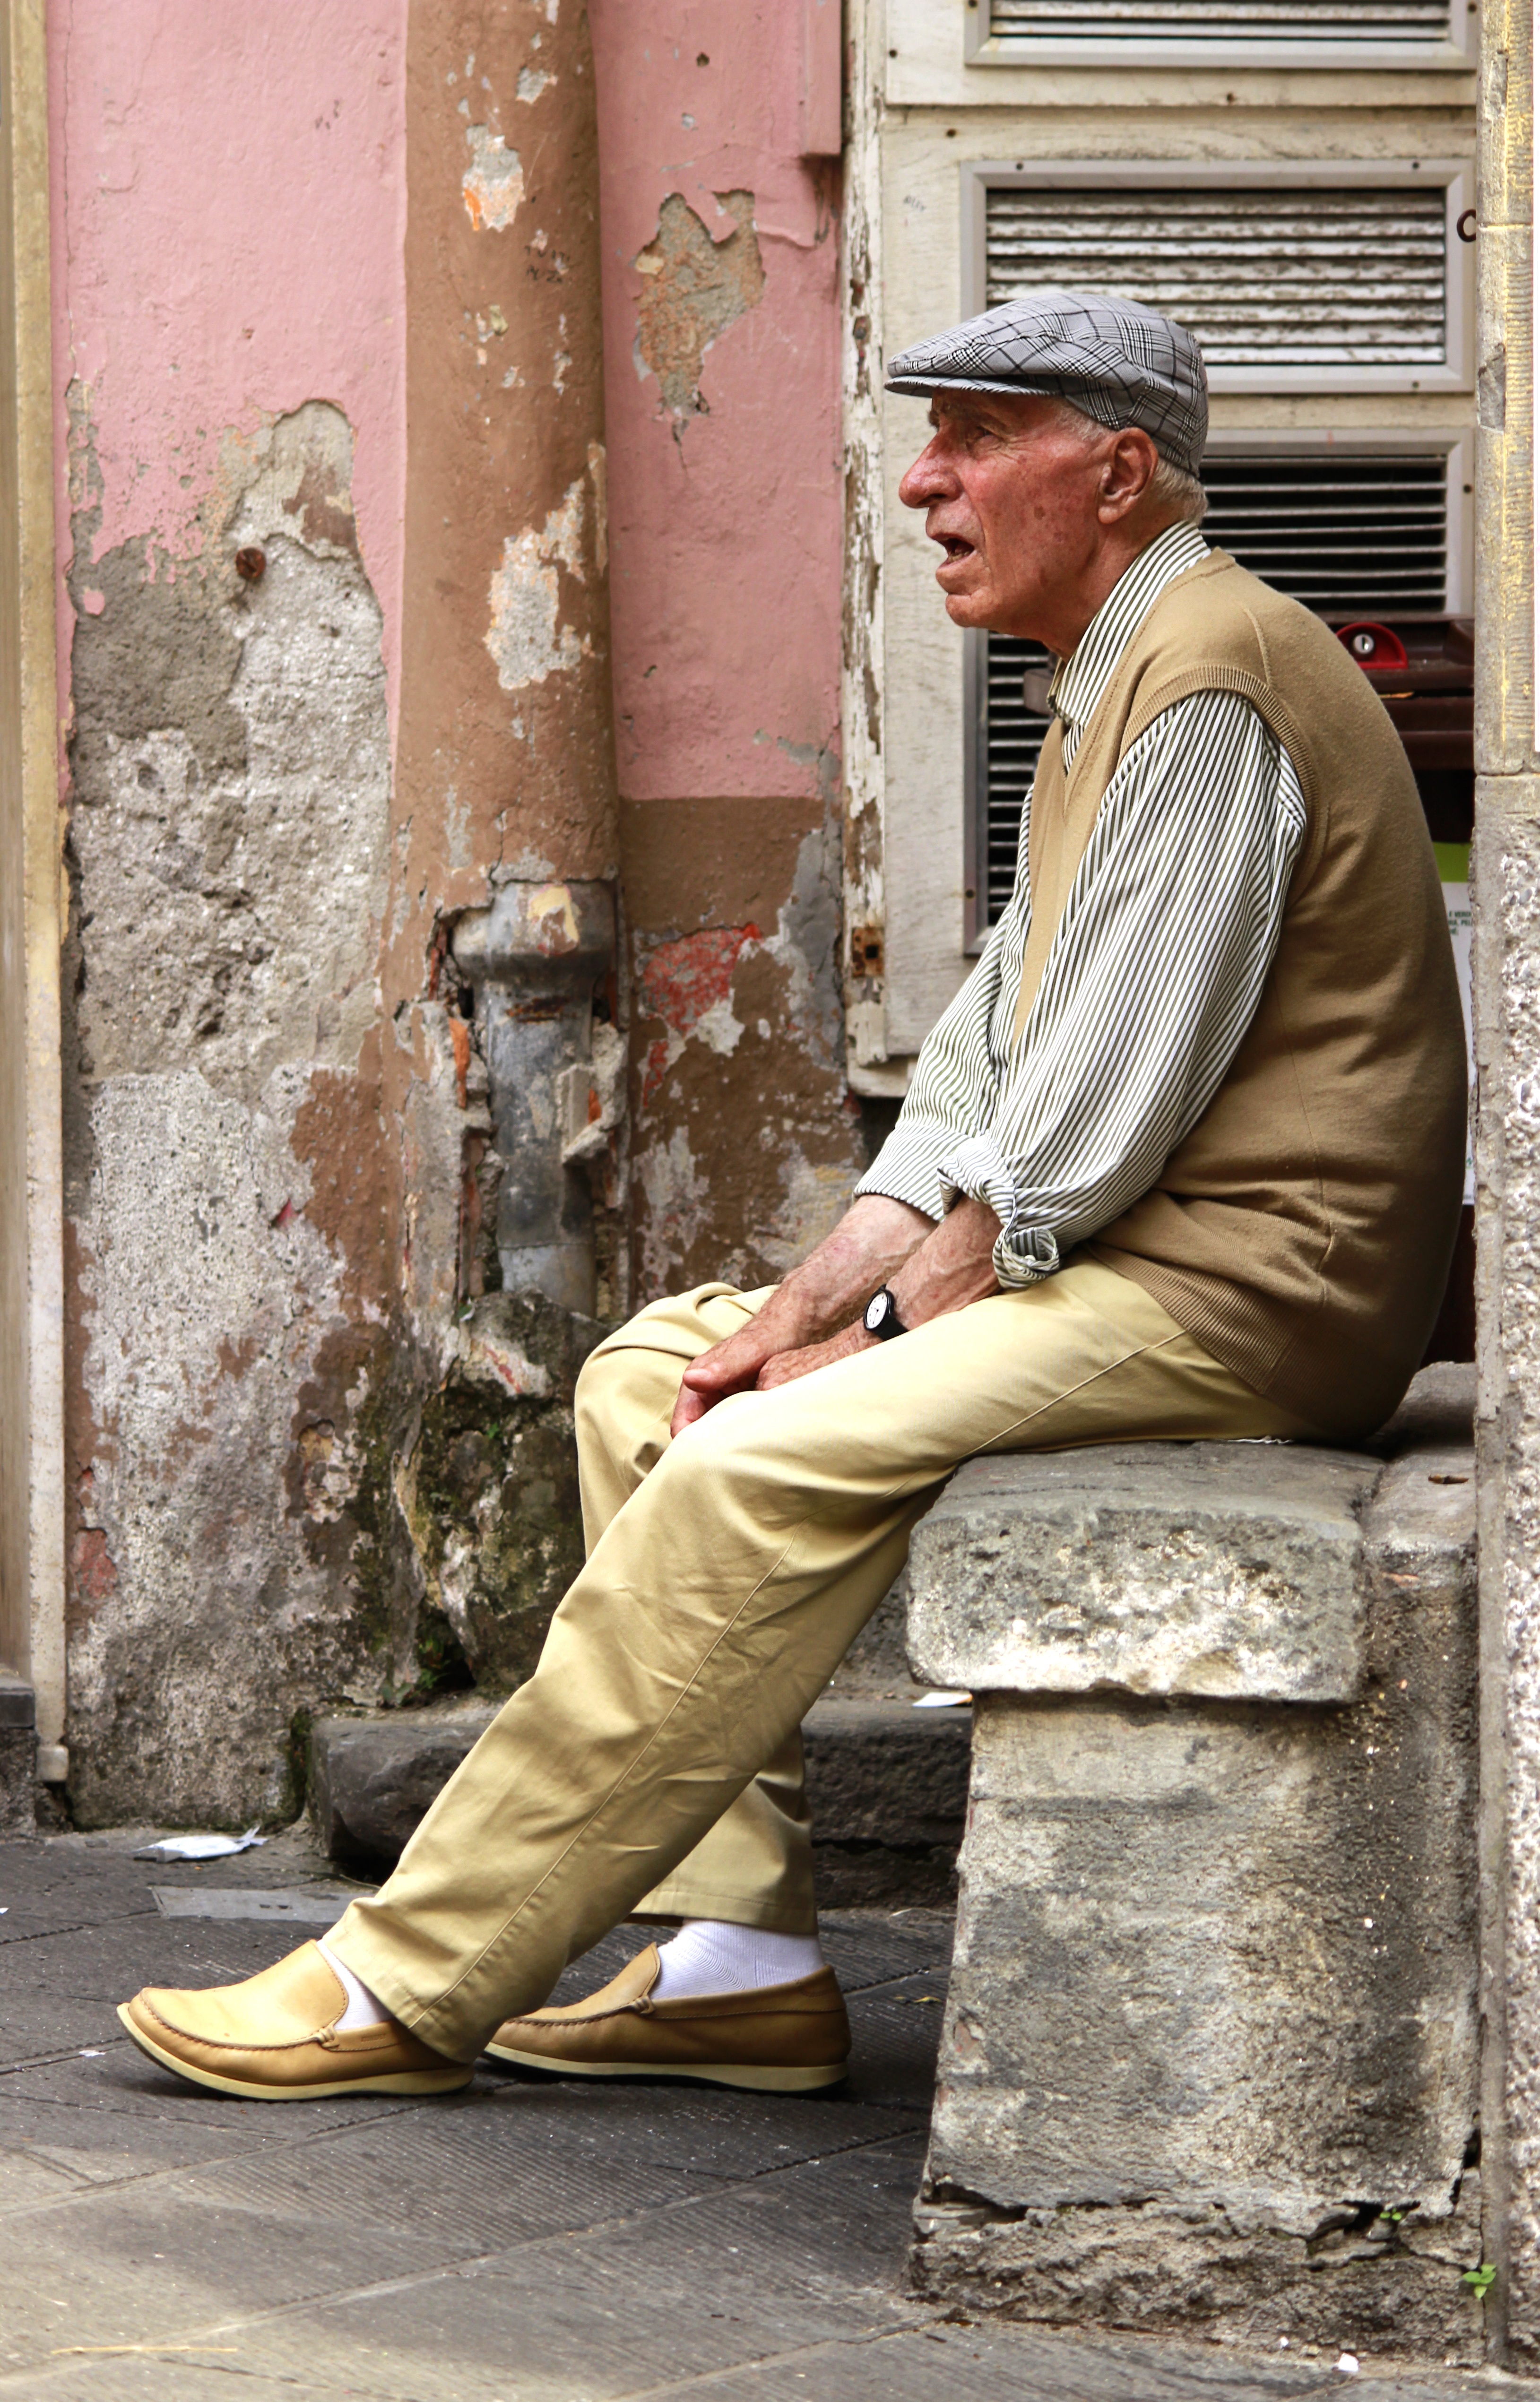
man, person, road, street, male, spring, color, sitting, italy, elder, beret, temple, infrastructure, grandfather, photograph, italian, cinque terre, third age, human positions